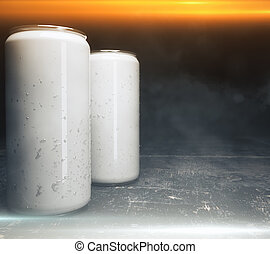
Label: metal